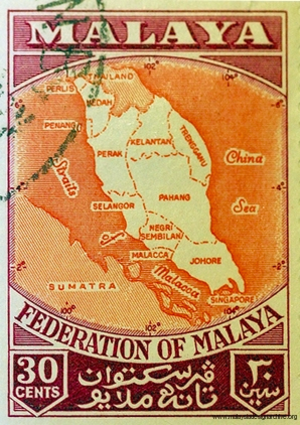
Føderationen Malaya / Oprettelse af føderationen
Frimærke med kort over delstaterne.
Føderationen Malaya var en sammenslutning af 11 områder på den sydlige del af Malaccahalvøen. Den blev etableret i 1948 efter, at de britiske planer om Den malayiske union, en multietnisk enhedsstat med lige rettigheder for alle folkegrupper, slog fejl. Føderationen omfattede de britisk kontrollerede områder, med undtagelse af Singapore, og bestod af de ni malaj stater